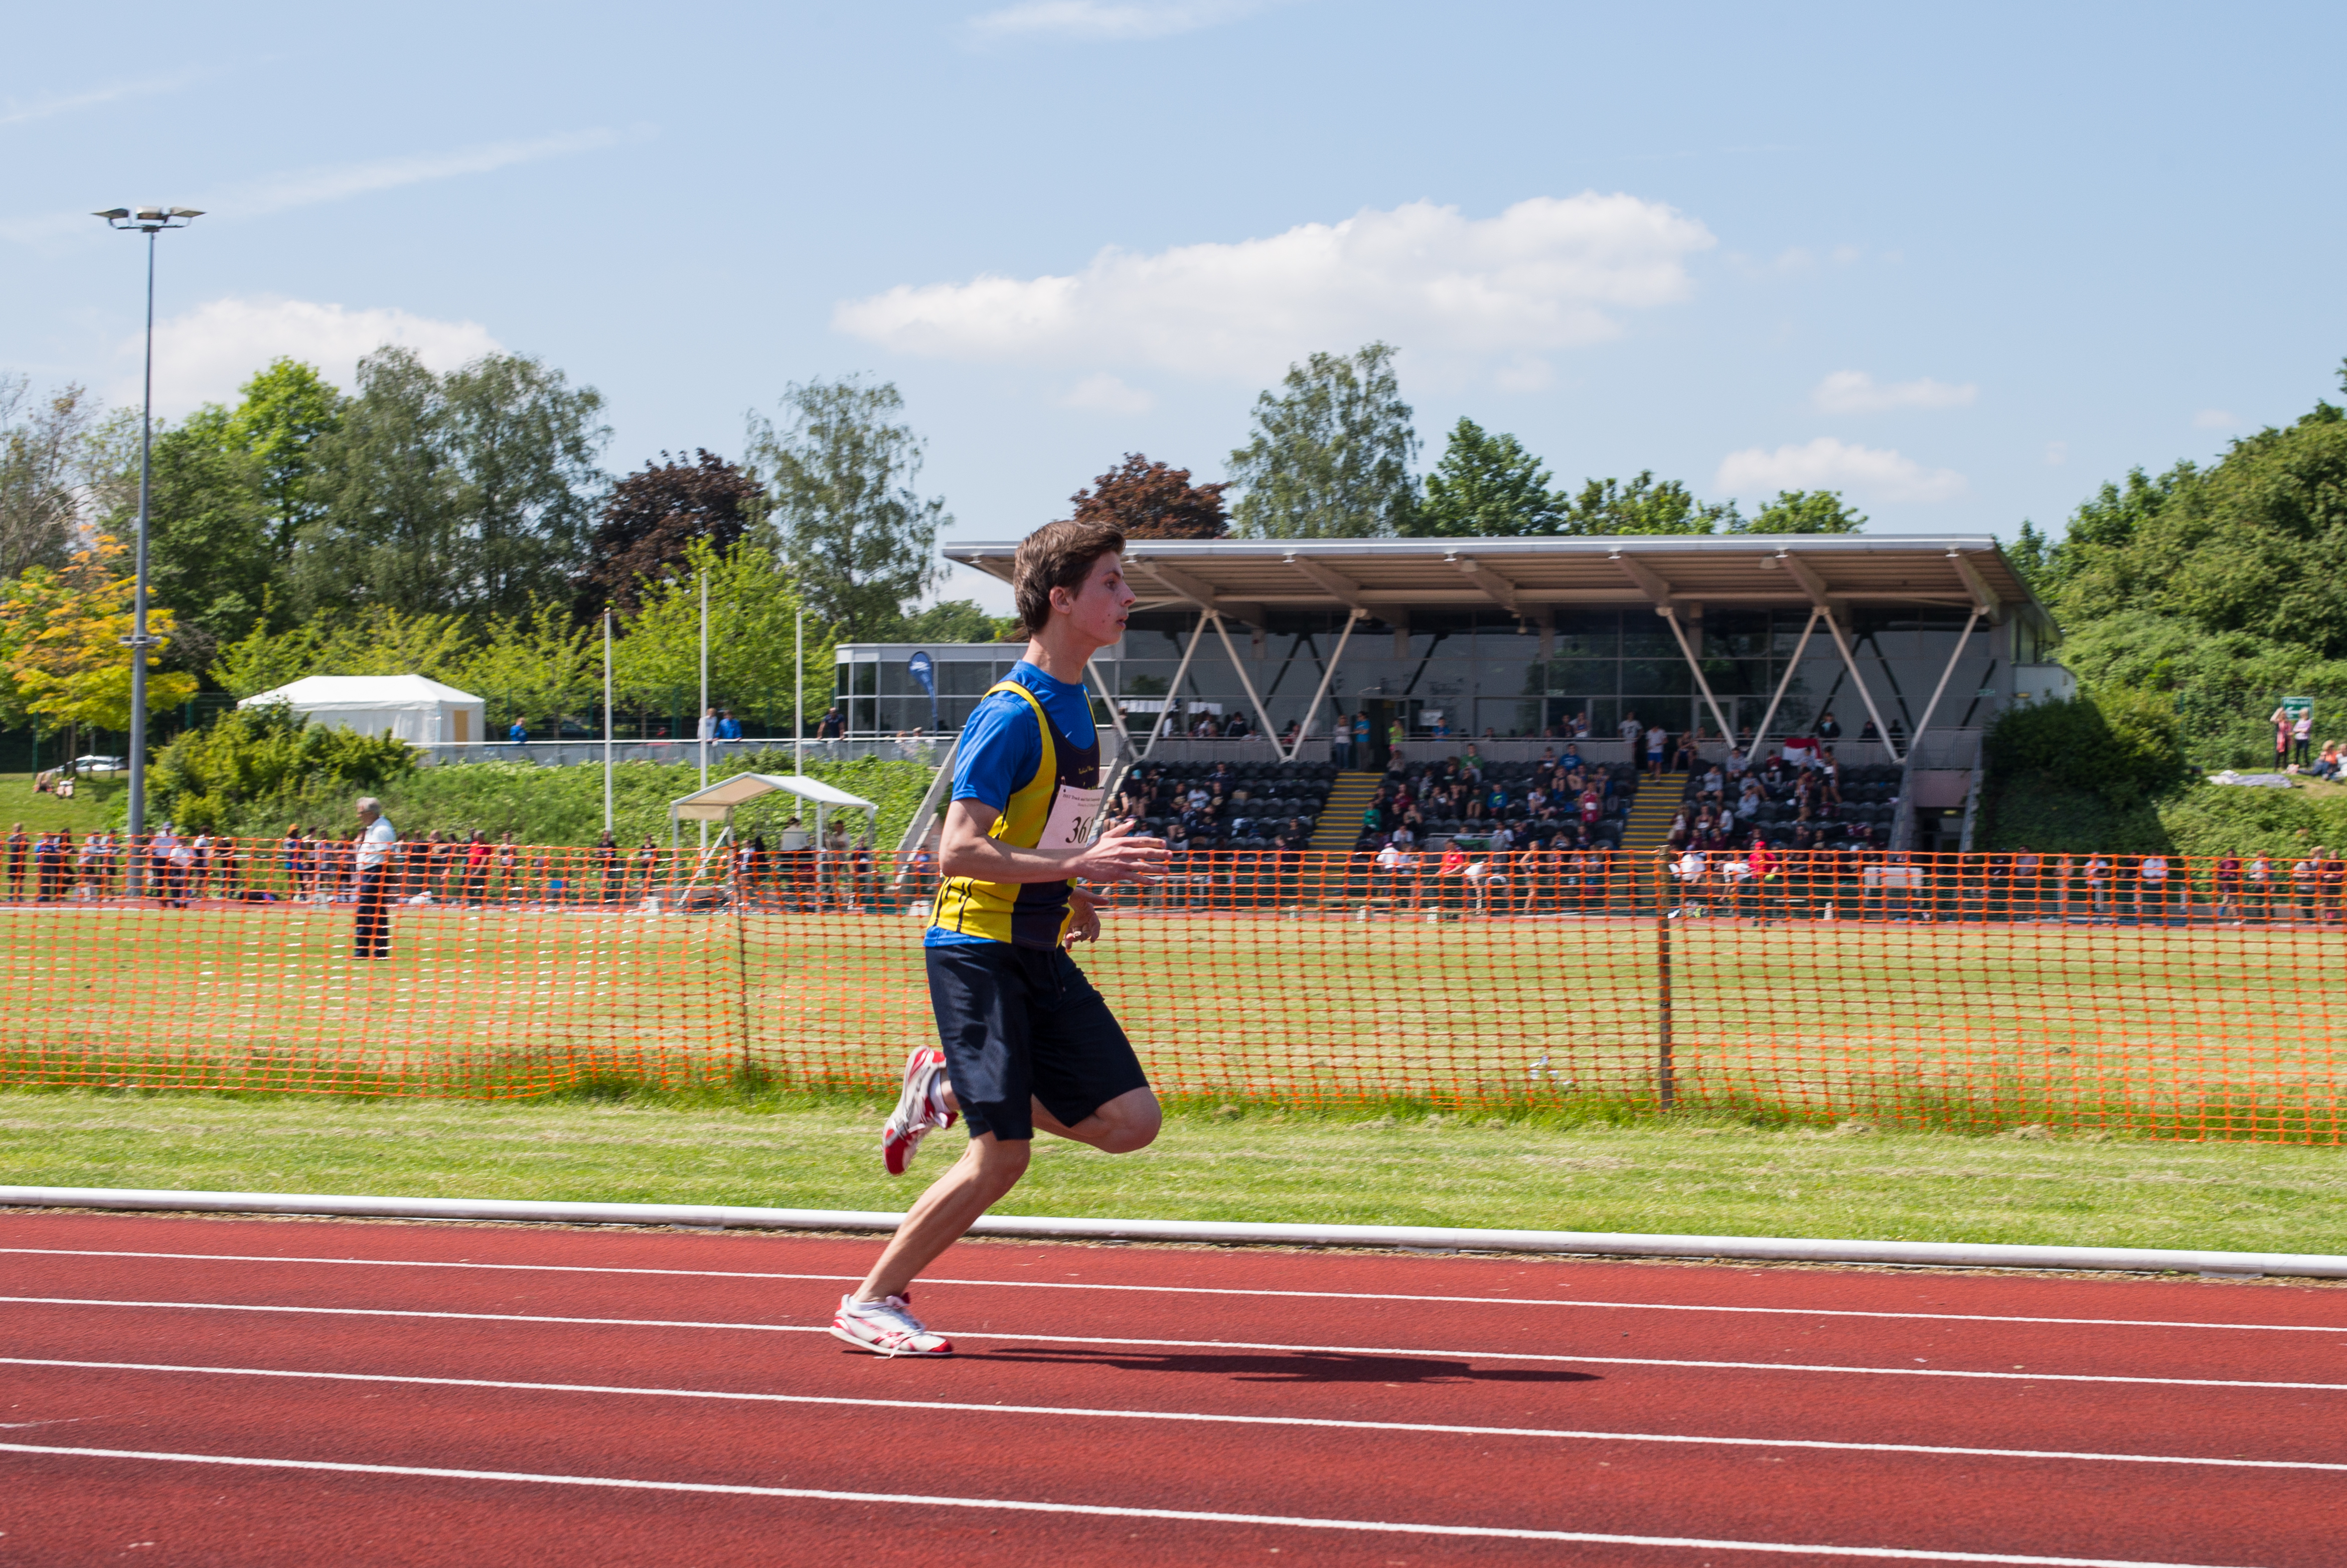
outdoor, track, field, running, europe, high, runner, ash, england, 2016, race, competition, london, hague, international, girls, m, american, team, sports, boys, racing, 50, school, championship, junior, leica, 240, summilux, varsity, athlete, athletics, athletes, meet, isst, hillingdon, sprint, human action, track and field athletics